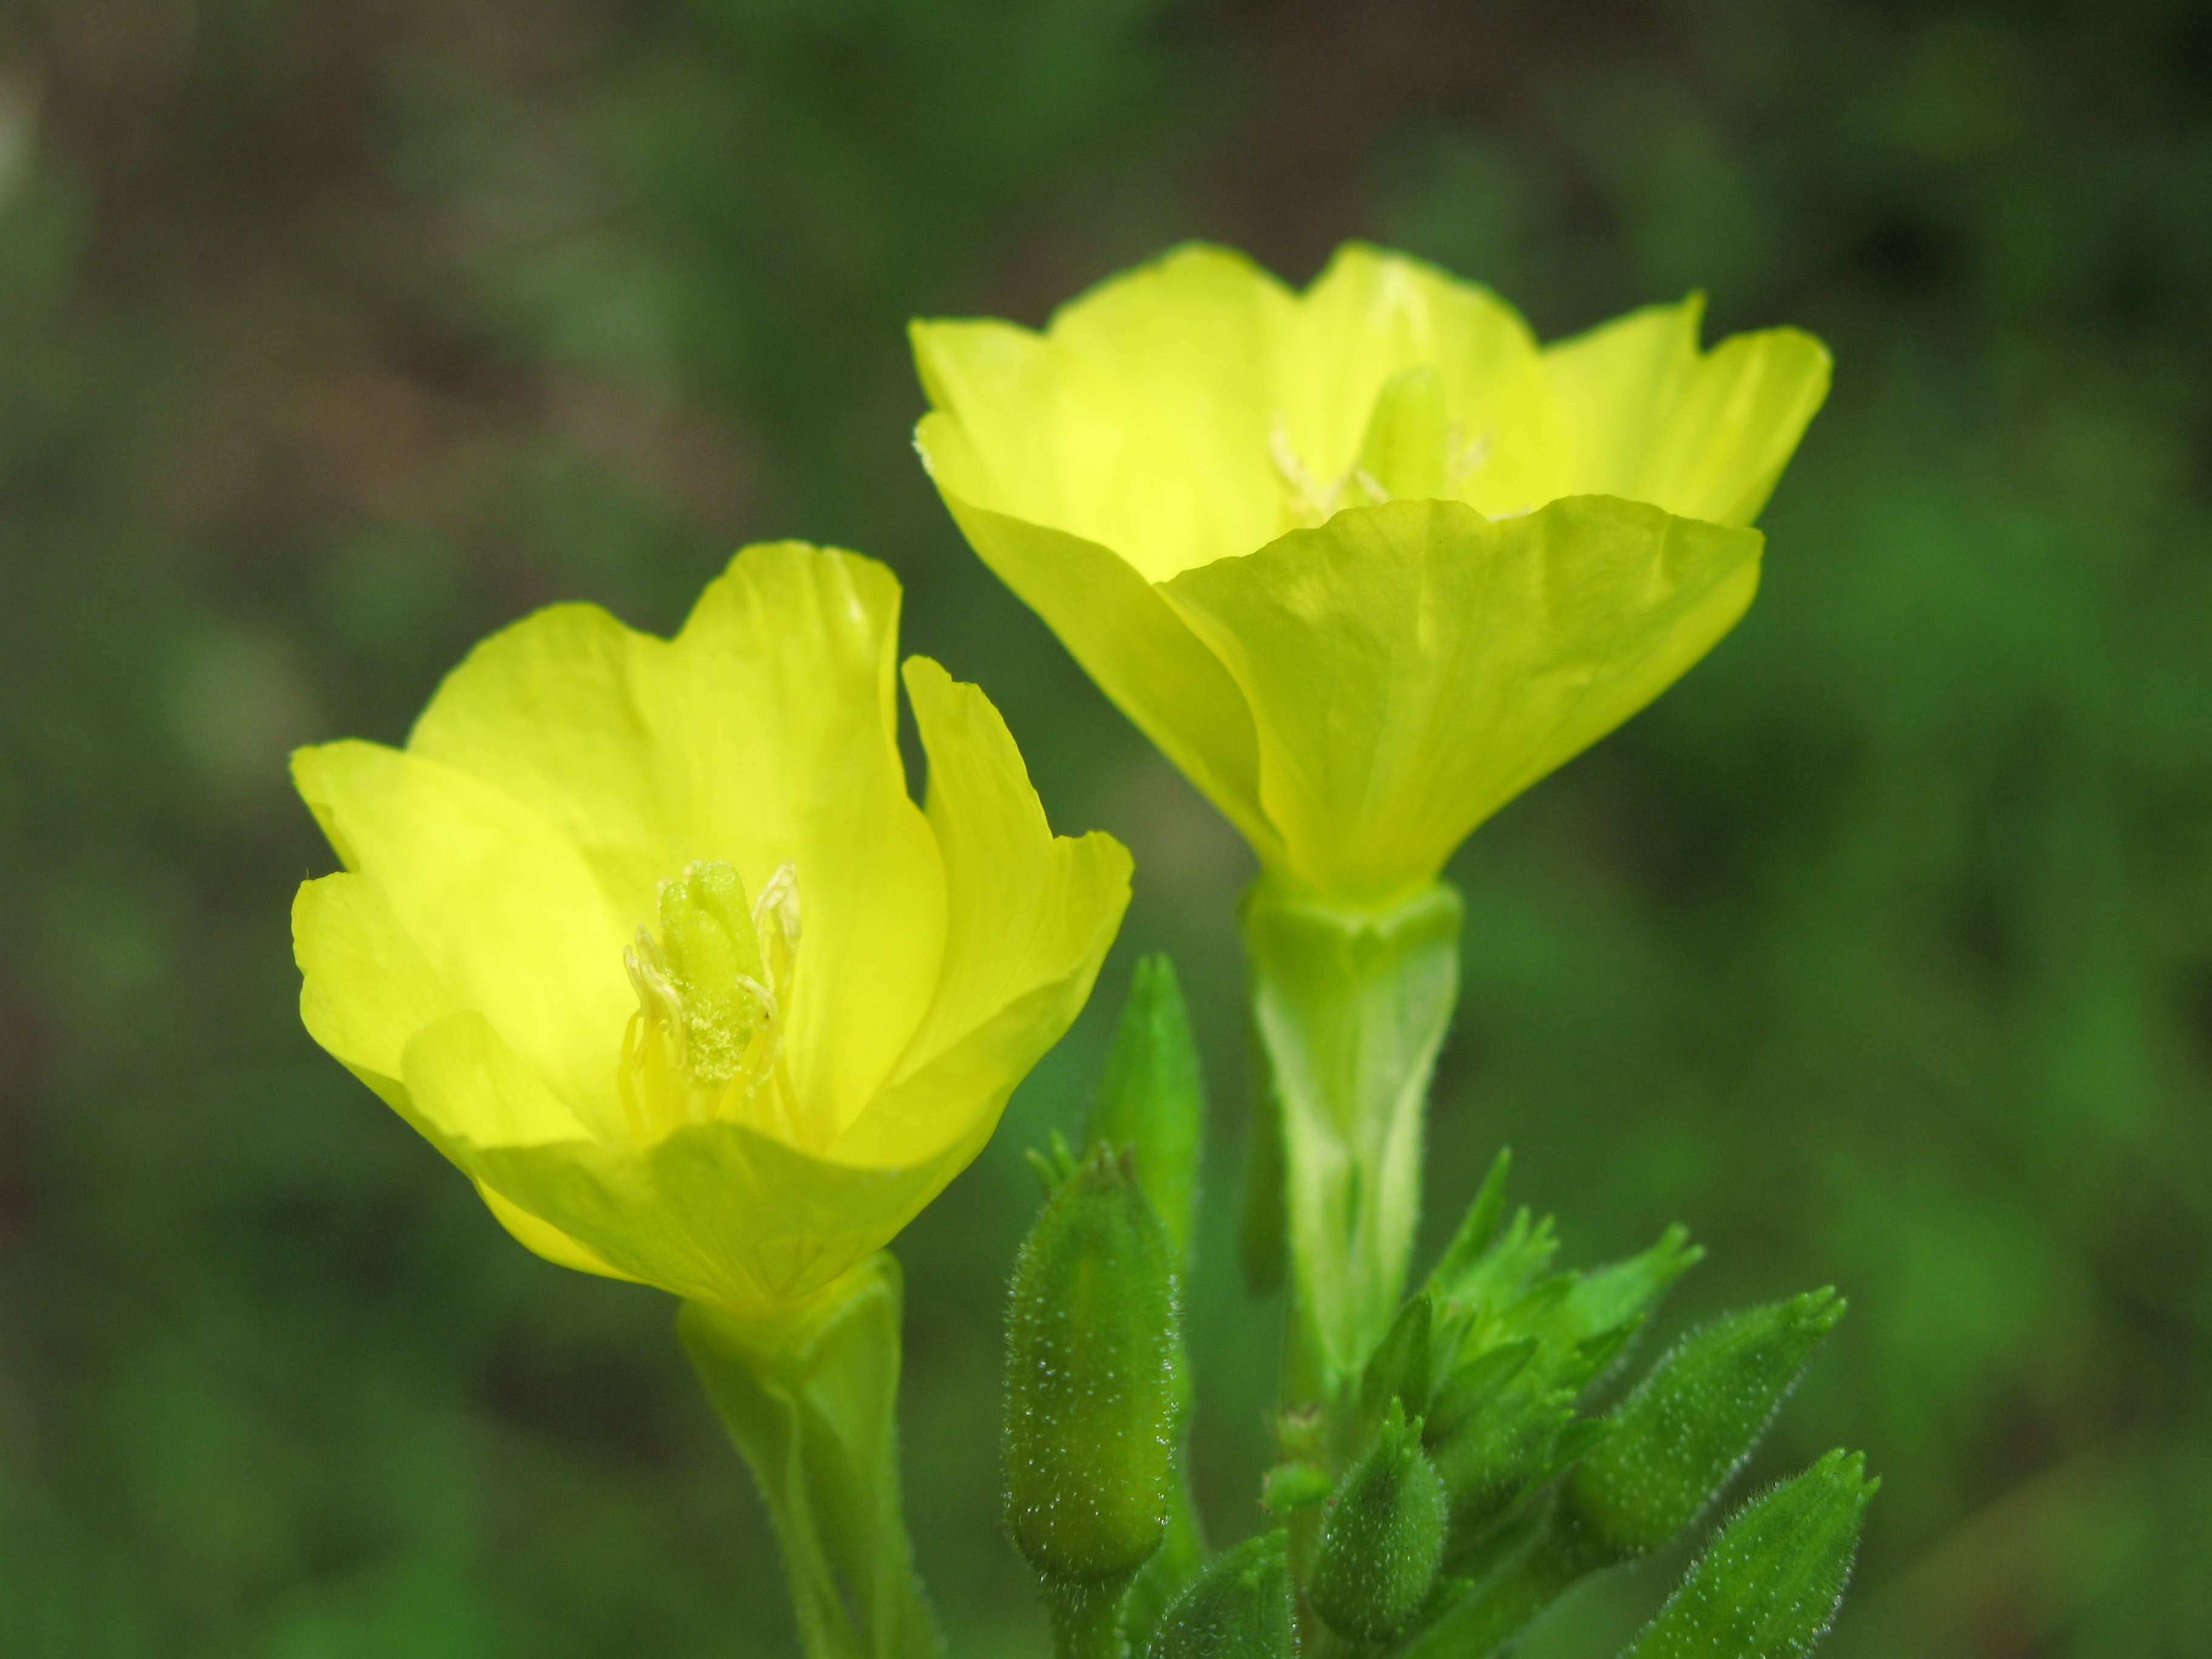
plant, flower, petal, high, yellow, aquatic plant, flora, wildflower, hires, evening primrose, hi, res, g7, themacrogroup, macro photography, flowering plant, plant stem, land plant, large flowered evening primrose